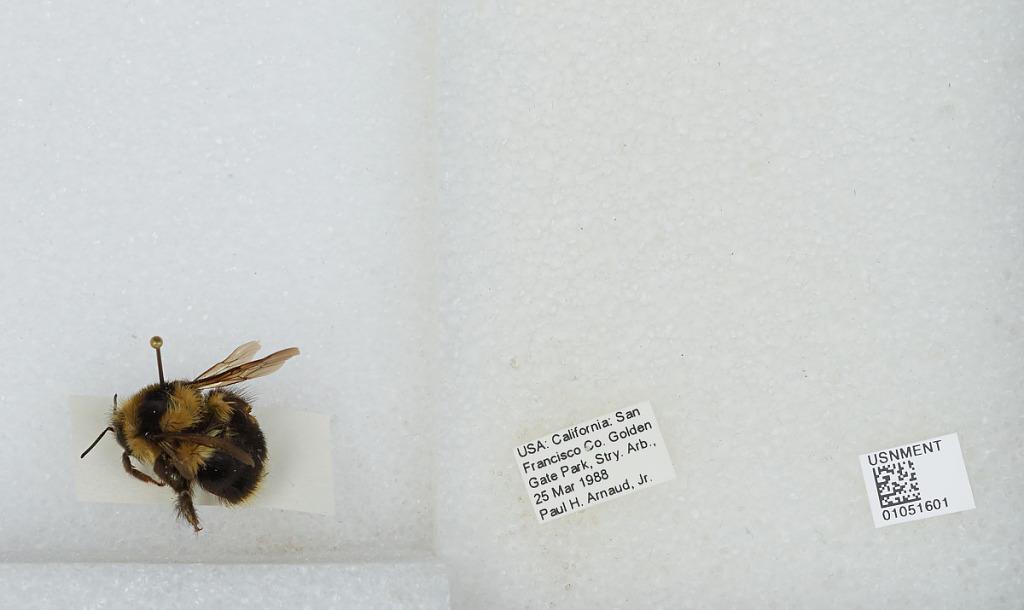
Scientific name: Bombus sp.
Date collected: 1988-3-25
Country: United States
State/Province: California
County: San Francisco
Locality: Golden Gate Park, Strybing Arboretum
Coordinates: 37.7664, -122.47